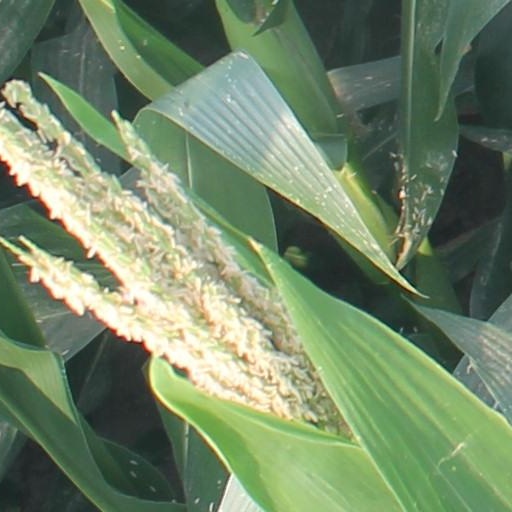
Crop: maize; corn